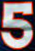
Number: 5